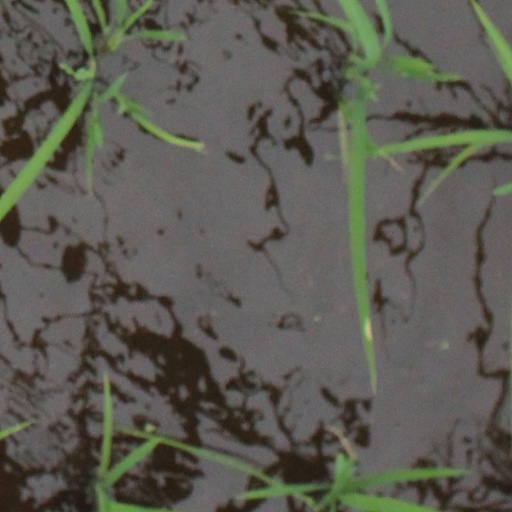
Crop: rice